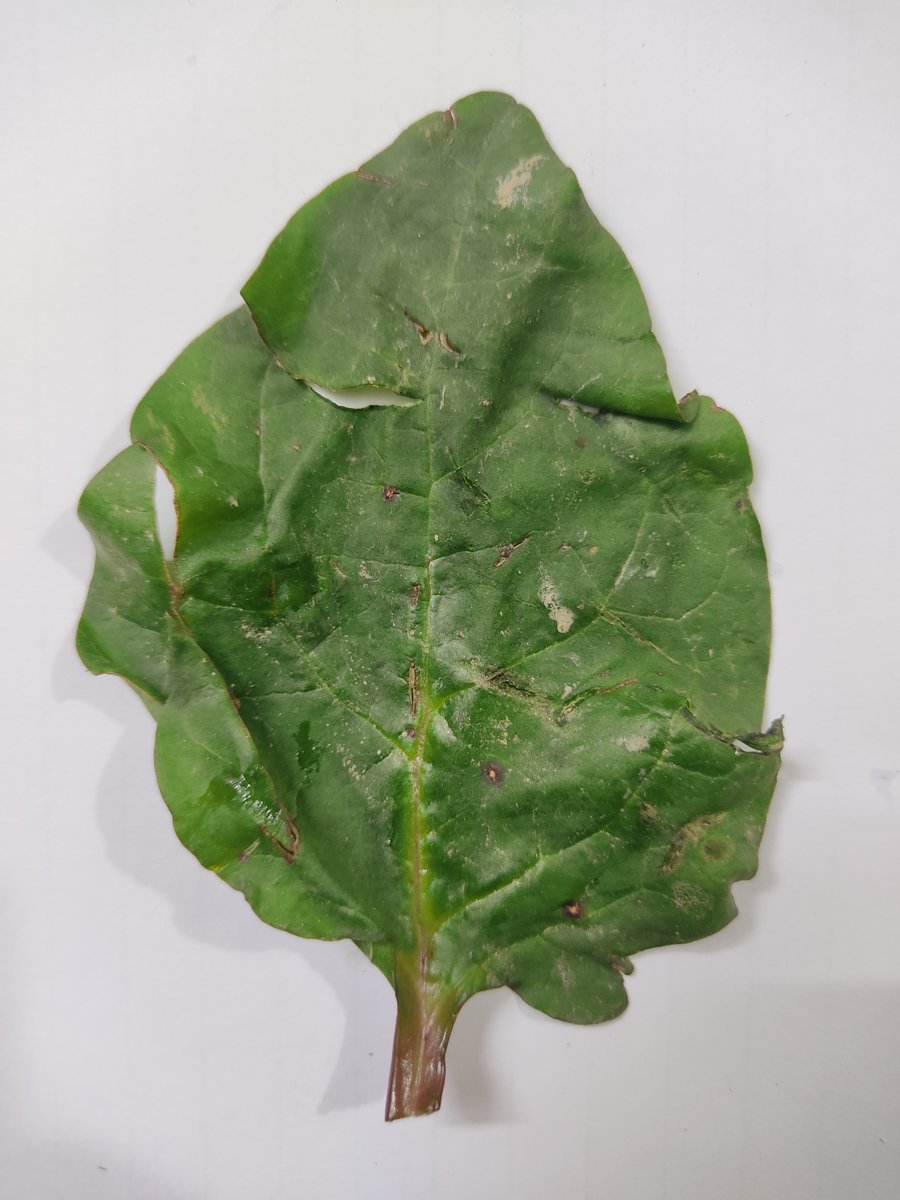
Label: Bacterial-Spot